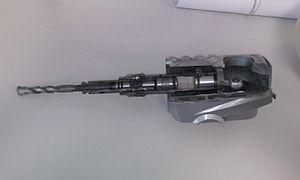
Un perforateur est une machine électroportative qui sert à percer des trous dans les matériaux durs tels que le béton ou la pierre.